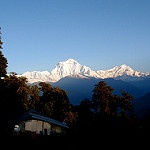
Label: mountain